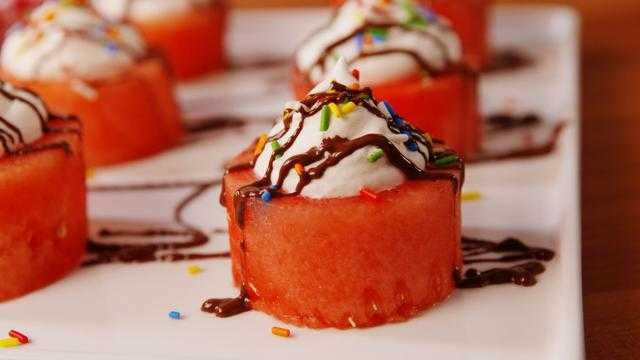
Label: Watermelon